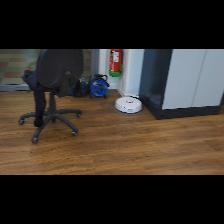
Label: NonHuman